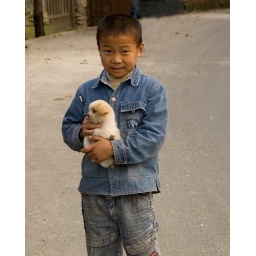
a young boy in a mountain village in Sichuan Provence in China, shows off his puppy.